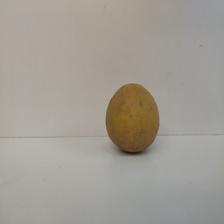
Size: Large